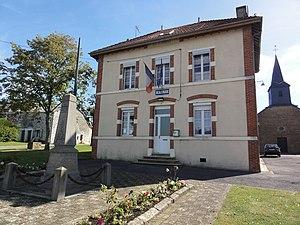
Tremblois-lès-Rocroi est une commune française, située dans le département des Ardennes en région Grand Est.